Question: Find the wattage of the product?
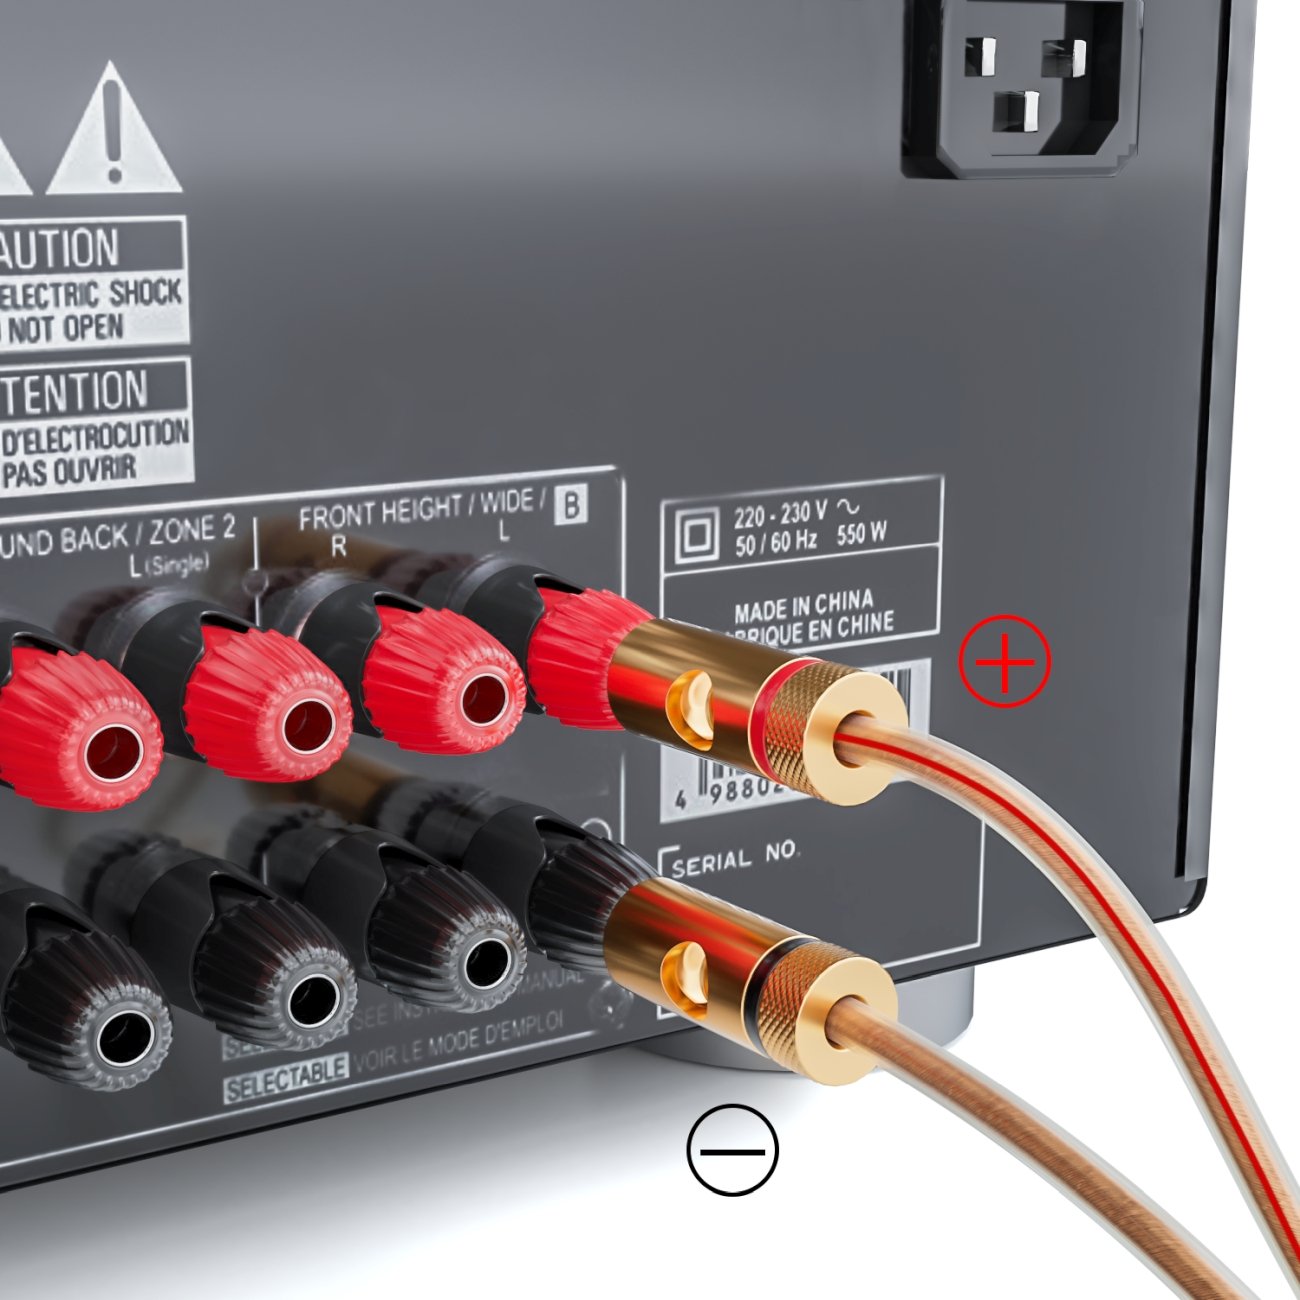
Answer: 550.0 watt